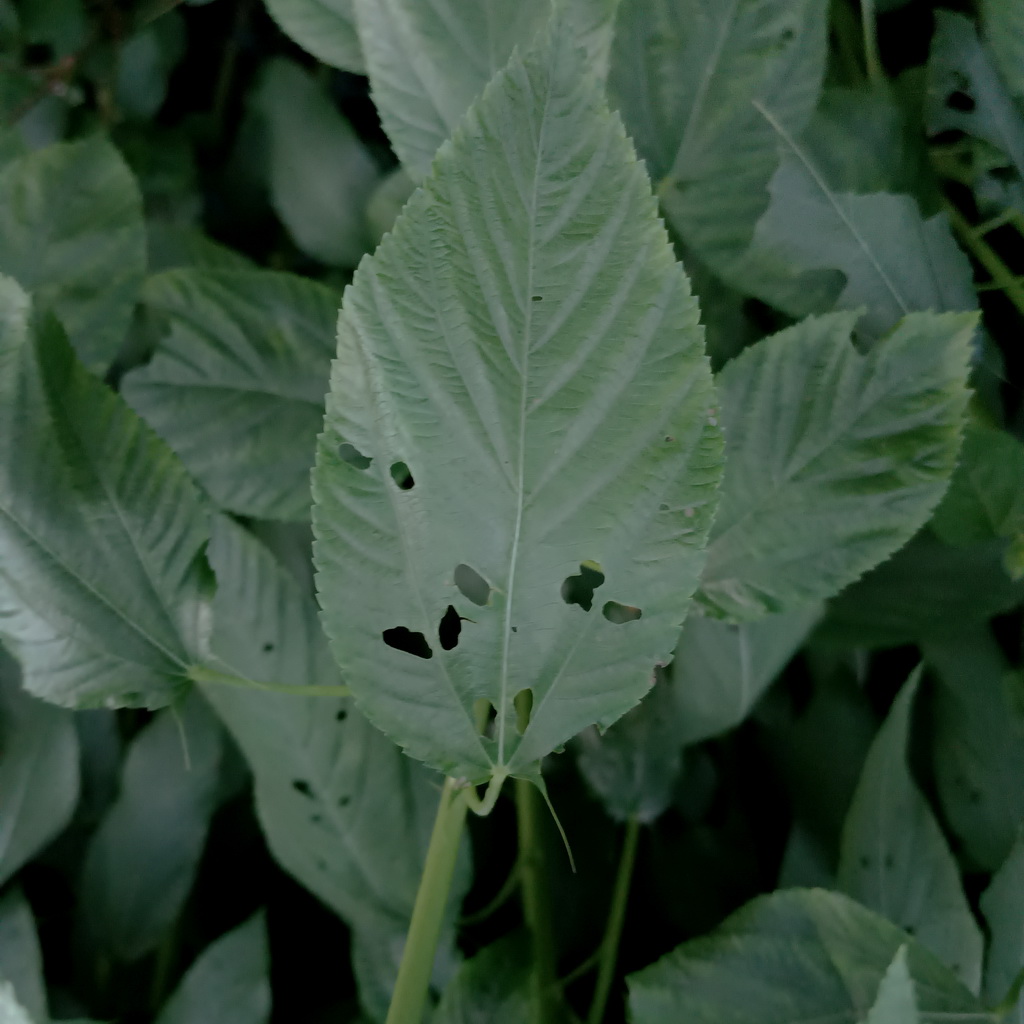
Label: Holed